Sindlesham Court

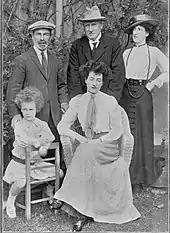
Mrs Graham Smith (seated on the right) with Lord Asquith (standing behind her) and Lady Margot Asquith (standing on the far right)

Thomas Rickman Harman (1821–1913) was born in 1821 in Sindlesham. He also became a stockbroker in London and had large landholdings. In 1872 he married Emily Mary Purvis (1831–1891), daughter of Reverend Richard Fortesque Purvis. The couple had no children. The Census of 1881 records them with a ladies' maid, a cook, three housemaids and a groom. After Emily died in 1891 Thomas's two unmarried sisters Fanny and Mary Harman came to live with him. Mary died in 1908 at the age of 83, and Fanny in 1911 at the age of 94. Thomas died in 1913 at the age of 92 and as he had no children he left the house to his niece Mary Jane Betton Foster (1846–1947). She lived there until about 1920 and then appears to have rented it to wealthy tenants.